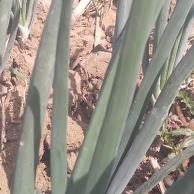
Crop: Onion
Condition: healthy-leaf